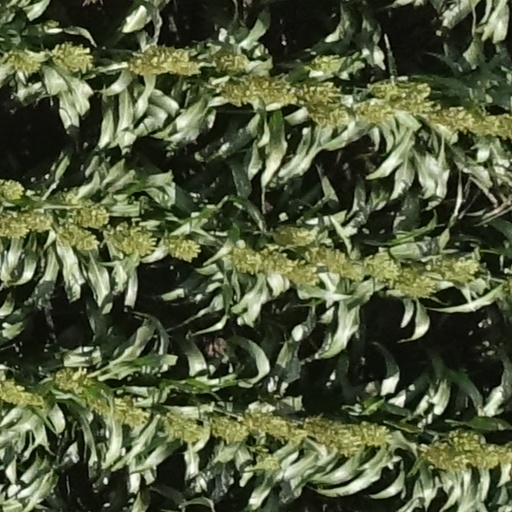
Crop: sorghum